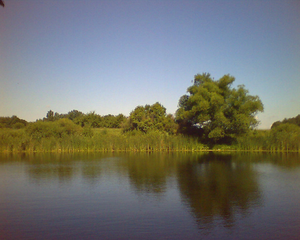
La Balanda est une rivière de Russie qui coule dans les oblasts de Volgograd et de Saratov, affluent de rive droite de la Medveditsa. Son cours est long de 164 km et draine un bassin versant de 1 900 km².